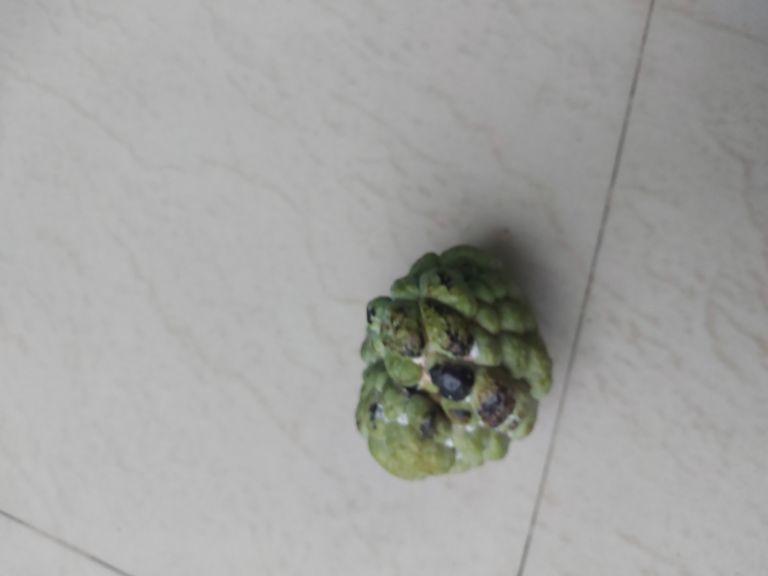
Disease label: Blank Canker